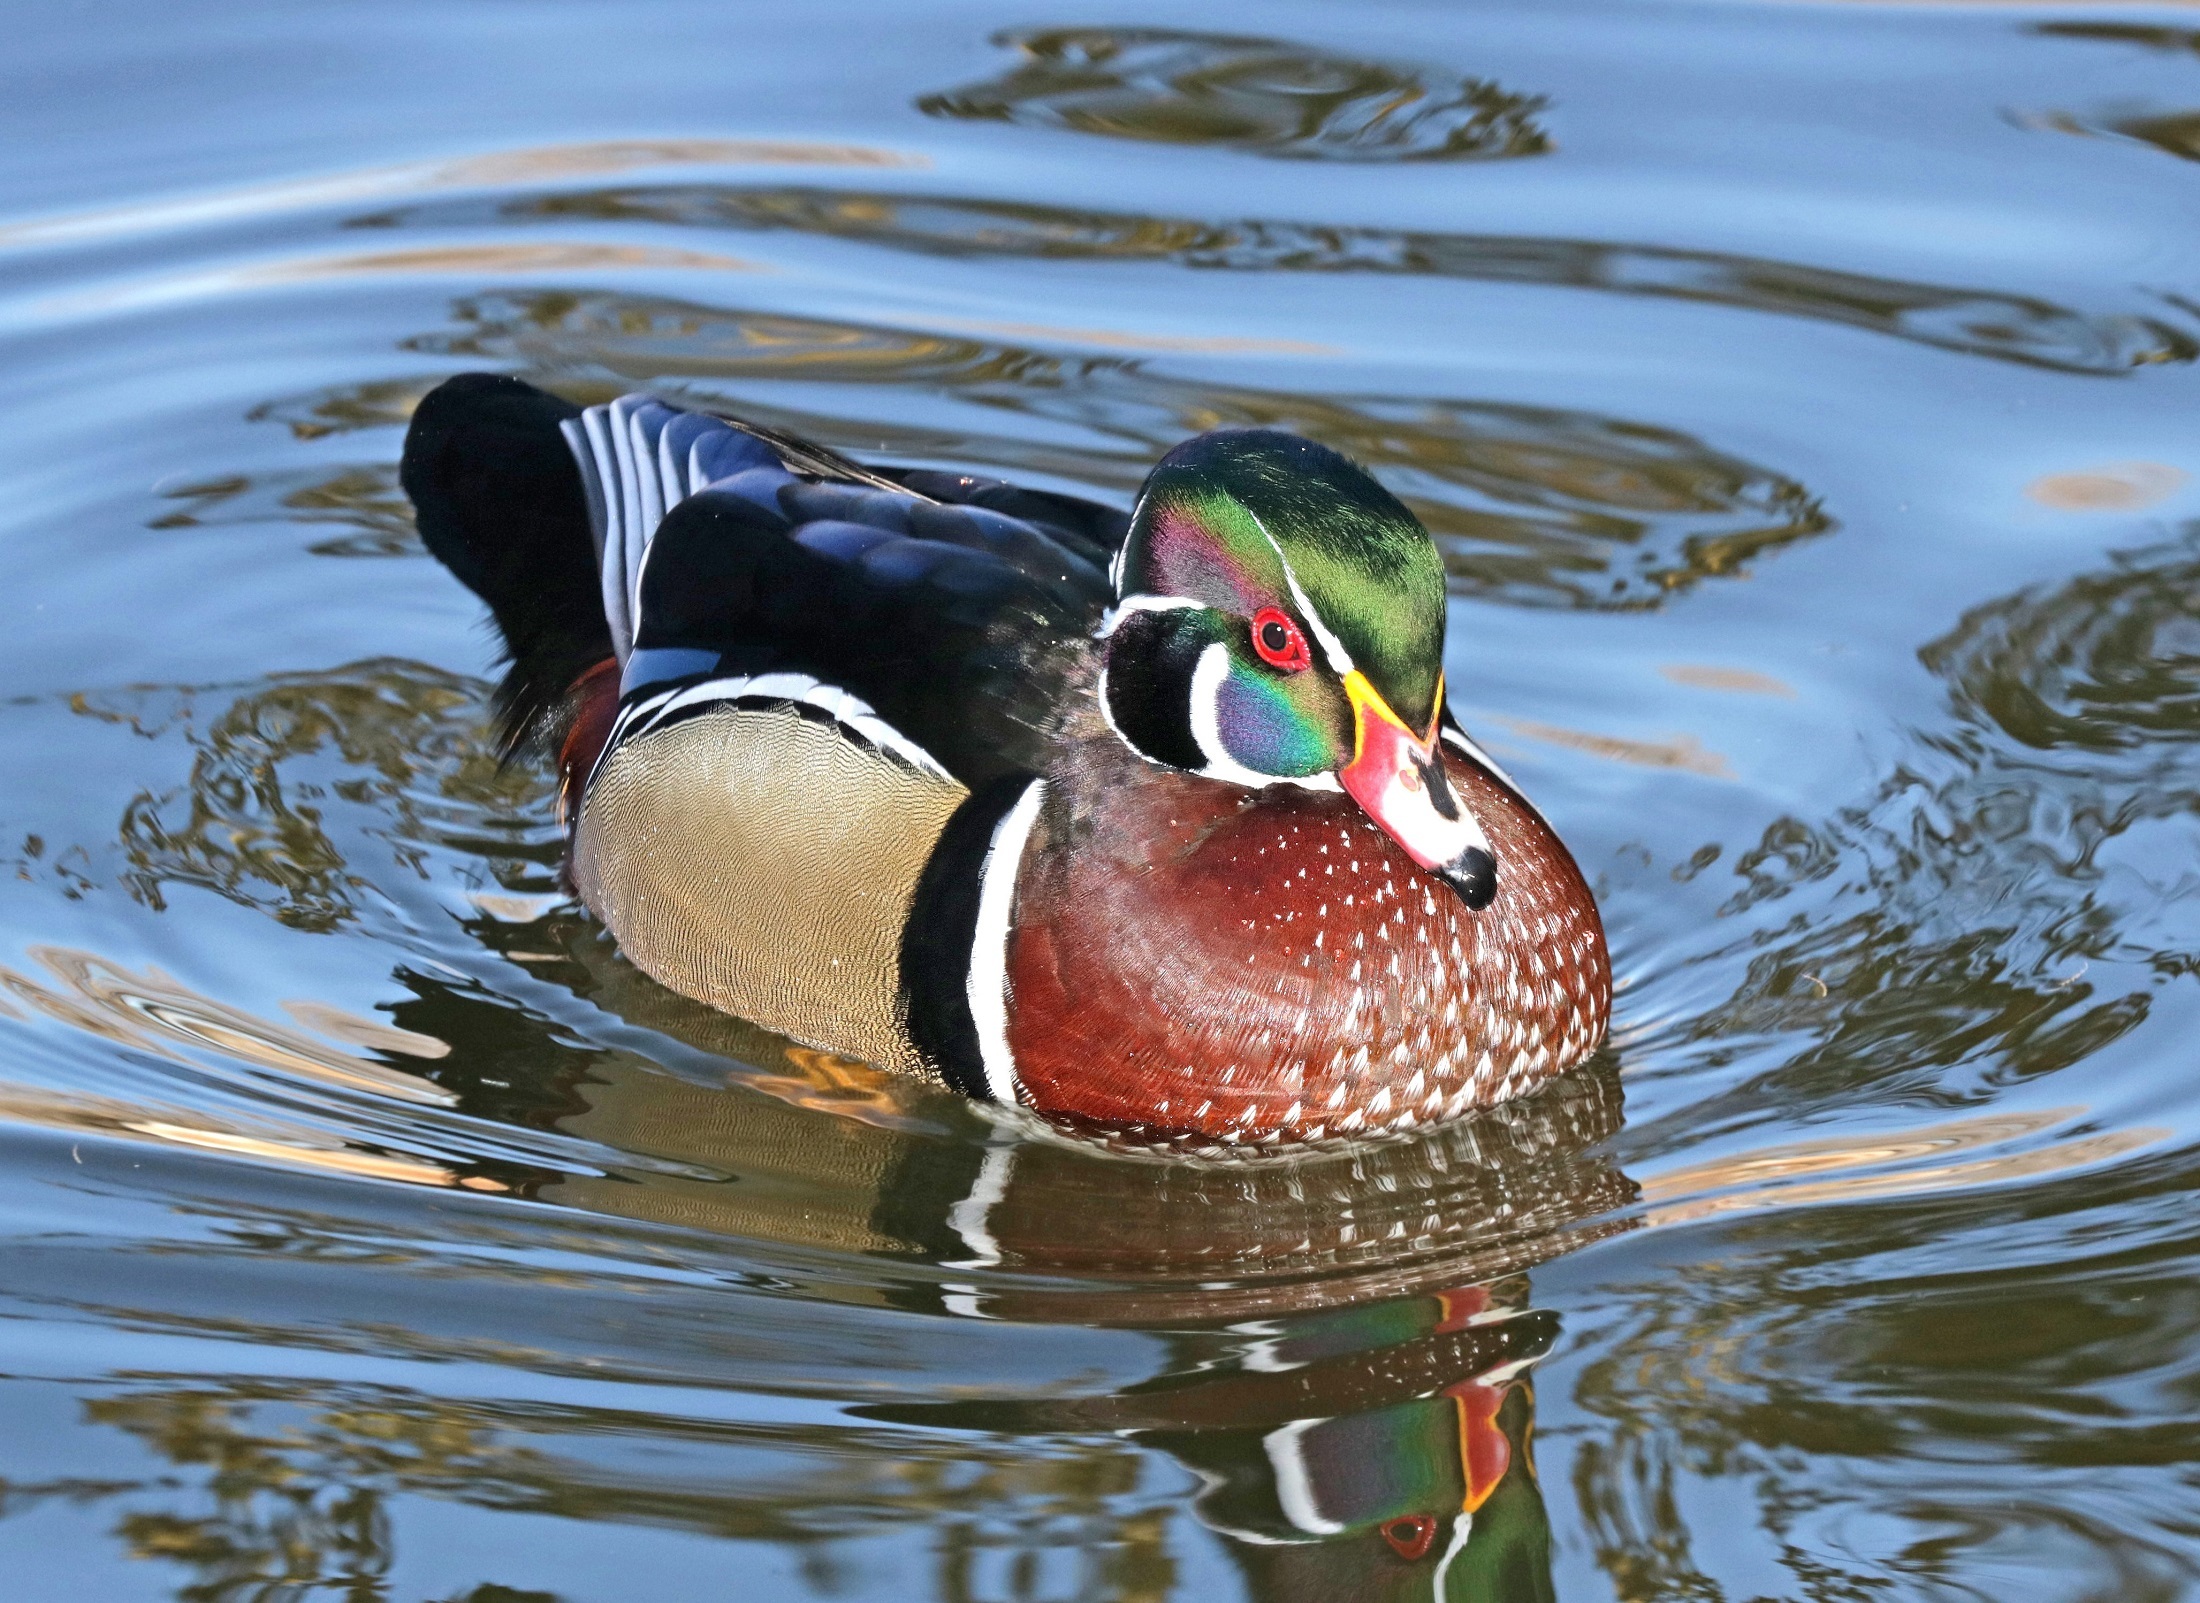
water, nature, bird, wildlife, portrait, reflection, beak, macro, fauna, swimming, water fowl, outdoors, duck, vertebrate, waterfowl, water bird, mallard, wood duck, ducks geese and swans, seaduck